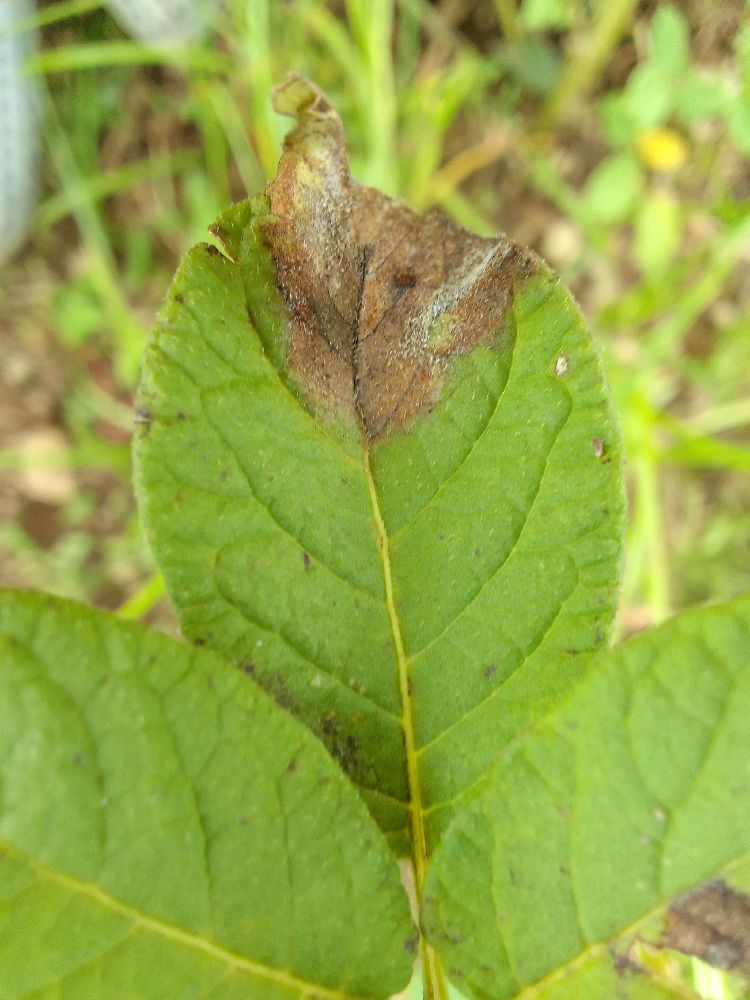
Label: Late blight